Litovel

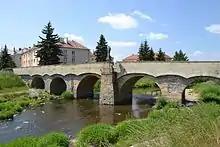
Bridge of Saint John

Litovel is known especially for the food industry. In the village of Tři Dvory is located a factory of "Adriana", a manufacturer of pasta, and "Brazzale", a cheese-producing company which has here one of the largest hard-cheese producing factories in the world.